Santiago de Liniers, 1st Count of Buenos Aires

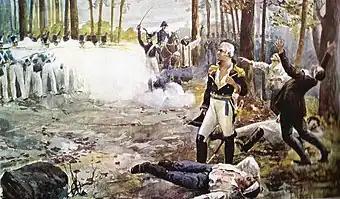
The execution of Santiago de Liniers by firing squad

The governor of Córdoba, Juan Antonio Gutiérrez de la Concha, called for a meeting of the social elite of Córdoba, Liniers included, in order to discuss reactions towards the Primera Junta. At this time, Liniers's father-in-law, Martín de Sarratea, wrote a letter to ask him to stay away from the counterrevolution, which he refused in the name of honour and respect to his word.